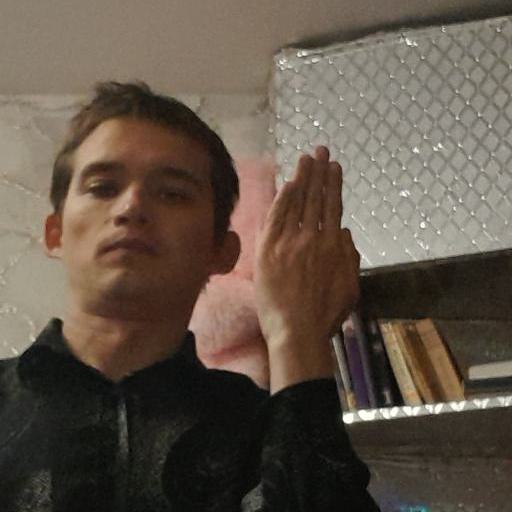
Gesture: stop_inverted